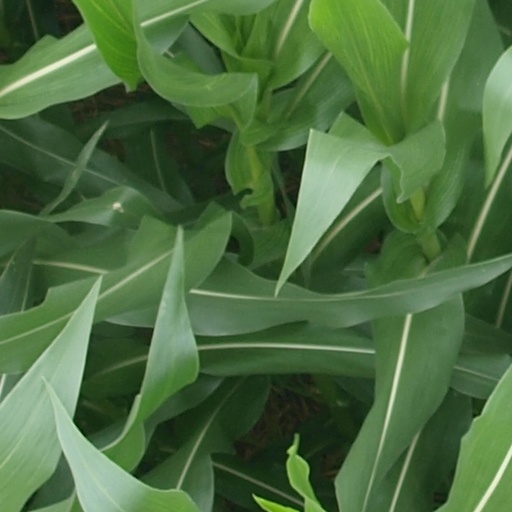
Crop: maize; corn